Samuel Johnson (dramatist)

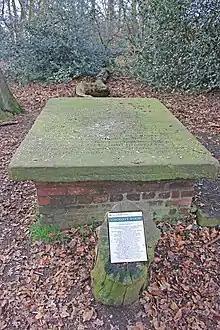
Johnson's grave at Gawsworth, Cheshire

Samuel Johnson (1691 – 5 May 1773) was an English dancing-master, dramatist and violinist, known especially for his 1729 stage work "Hurlothrumbo". This was satirised by Henry Fielding.